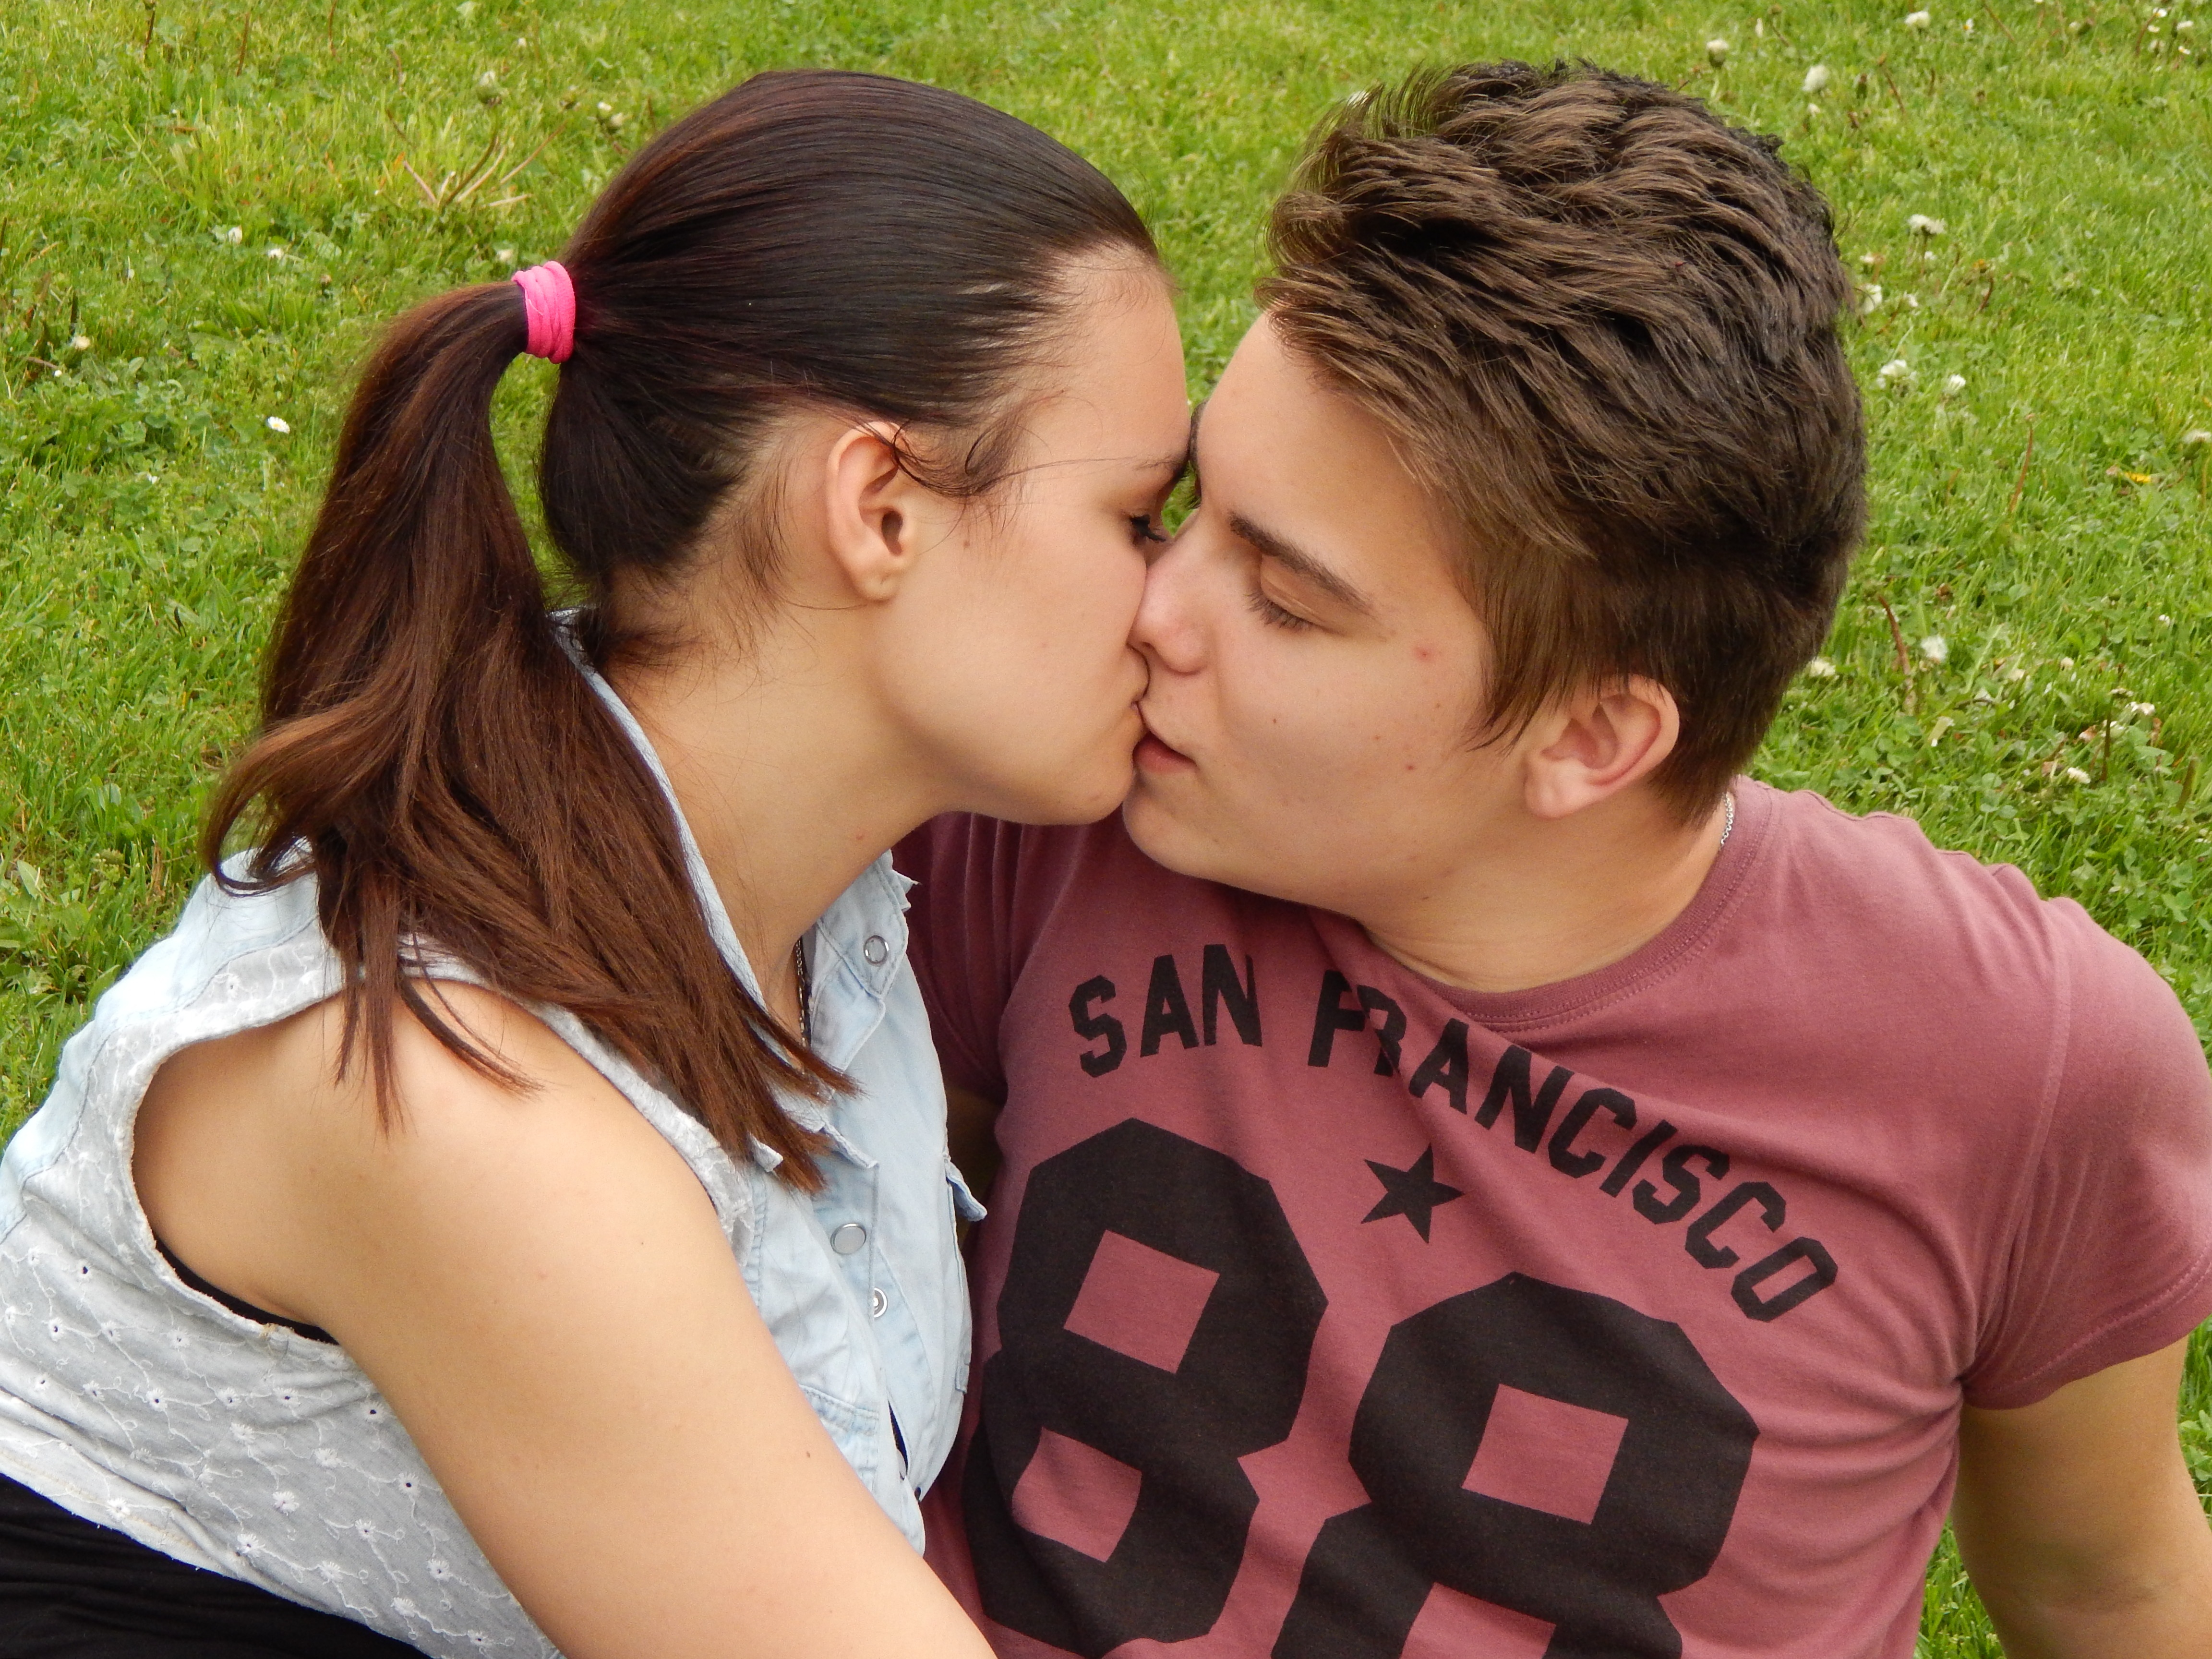
person, people, girl, woman, boy, love, spring, kiss, romance, child, hug, mother, emotion, interaction, photo shoot, human action